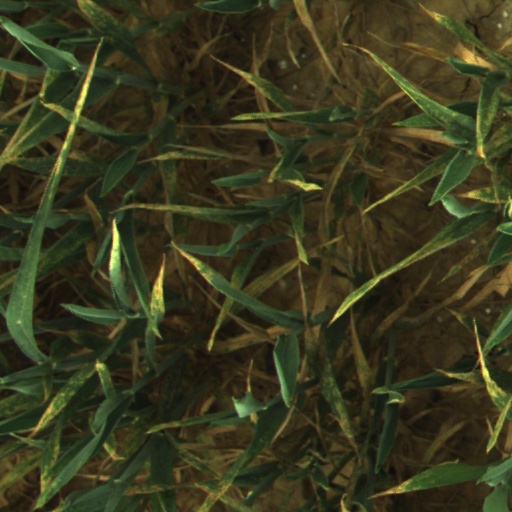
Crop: wheat